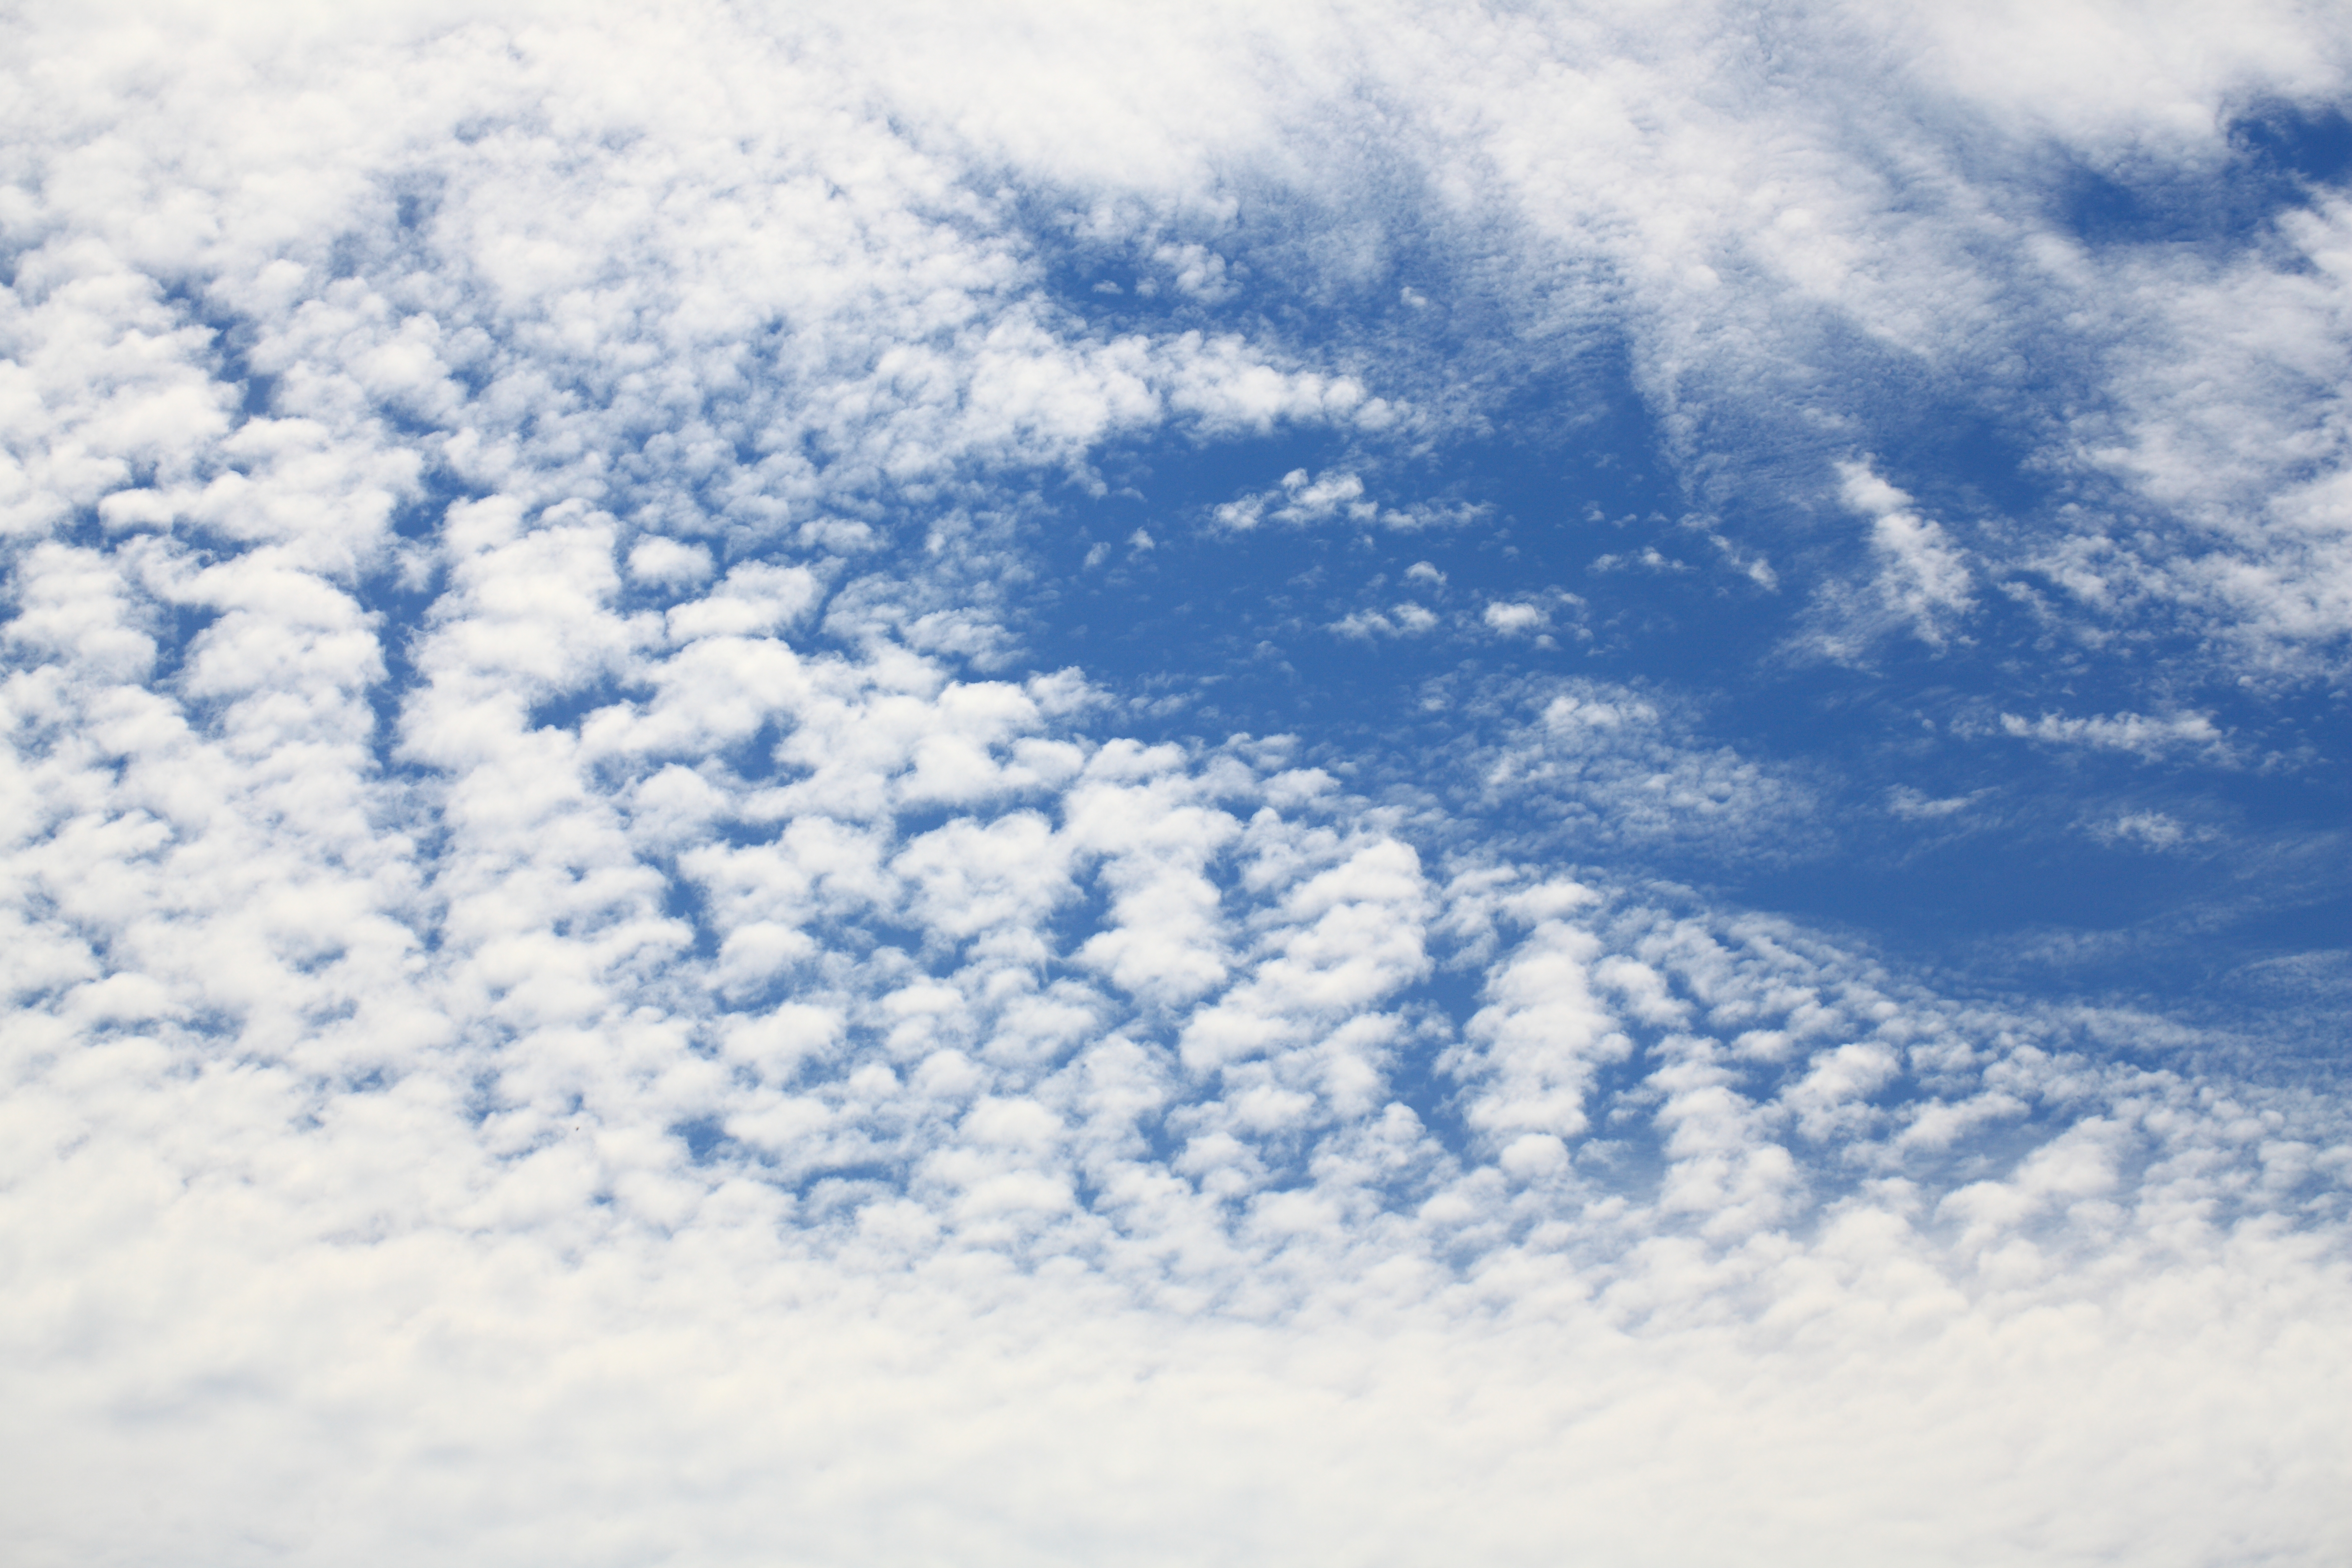
horizon, snow, winter, cloud, sky, sunlight, frost, atmosphere, high, weather, cumulus, clouds, cool image, 5d, hires, markii, hi, res, resolution, ibaraki, hitachi, hitachiseasidepark, freezing, meteorological phenomenon, atmosphere of earth